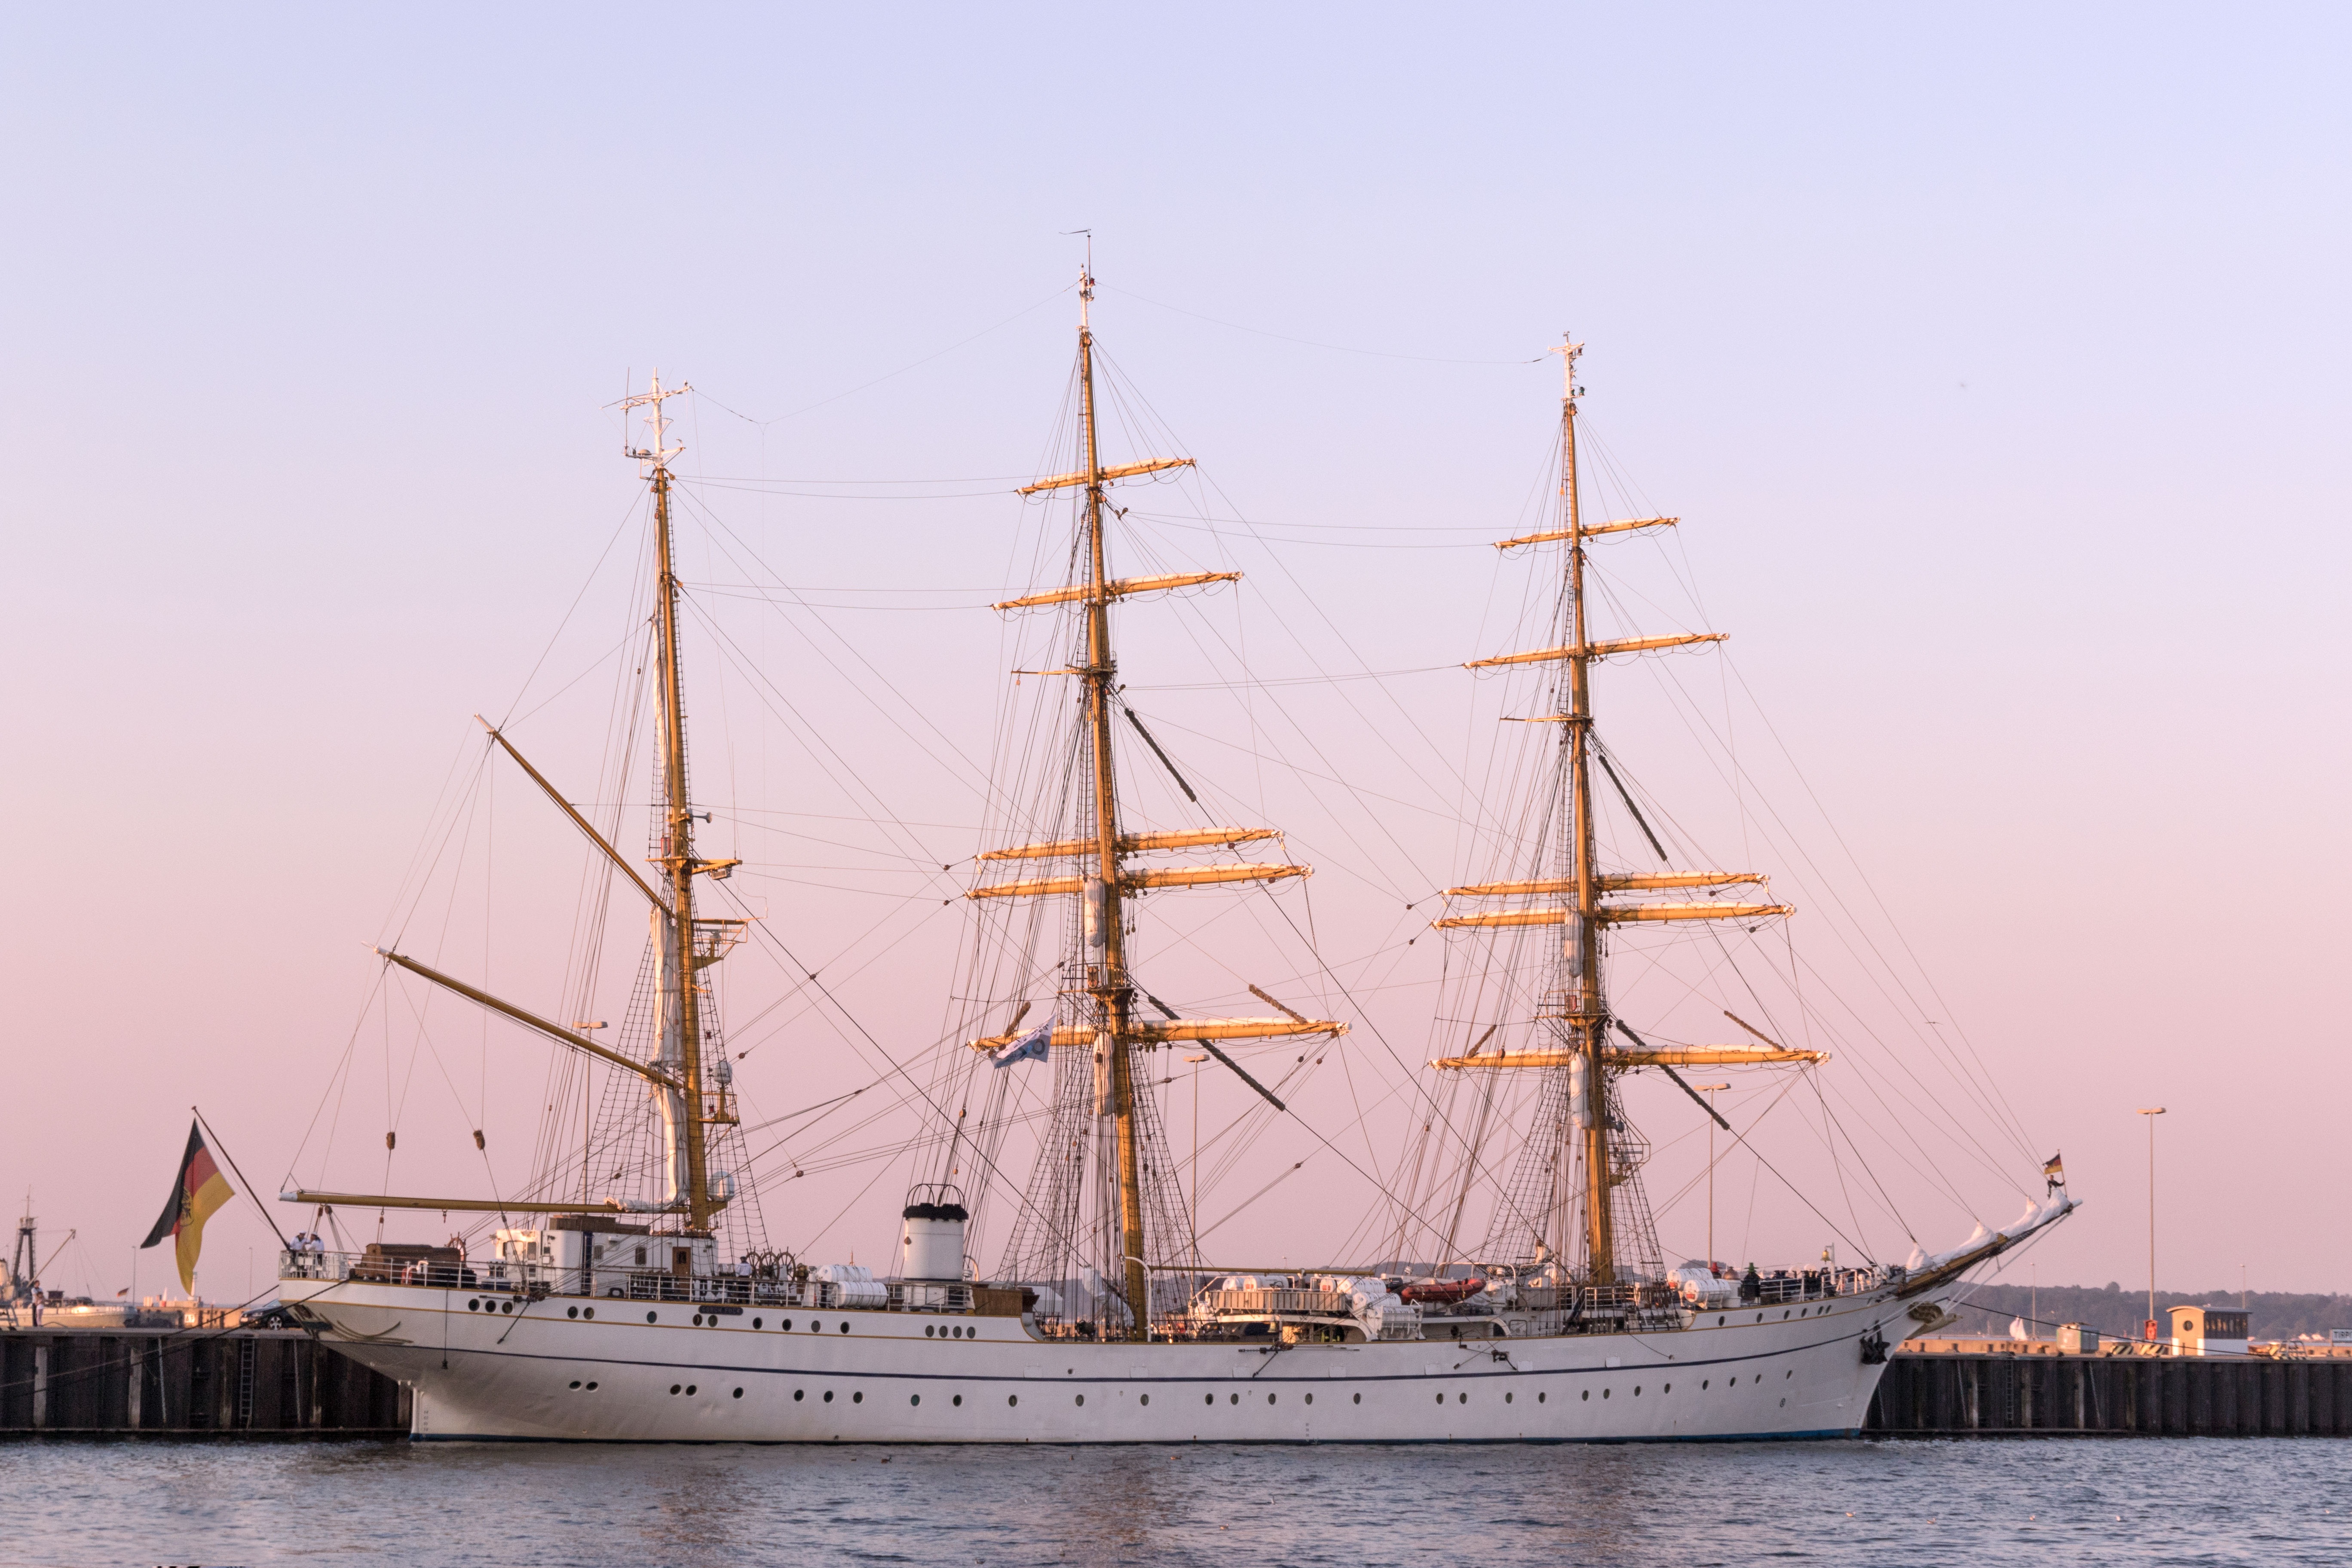
beach, sea, coast, water, nature, boat, ship, vehicle, mast, port, sail, germany, sailing vessel, shipping, masts, watercraft, schooner, windjammer, barque, frigate, brig, sailing ship, baltic sea, afterglow, training ship, tall ship, galleon, kiel, full rigged ship, gorch fock, sail training ship, ship of the line, caravel, brigantine, fluyt, barquentine, carrack, manila galleon, sloop of war, east indiaman